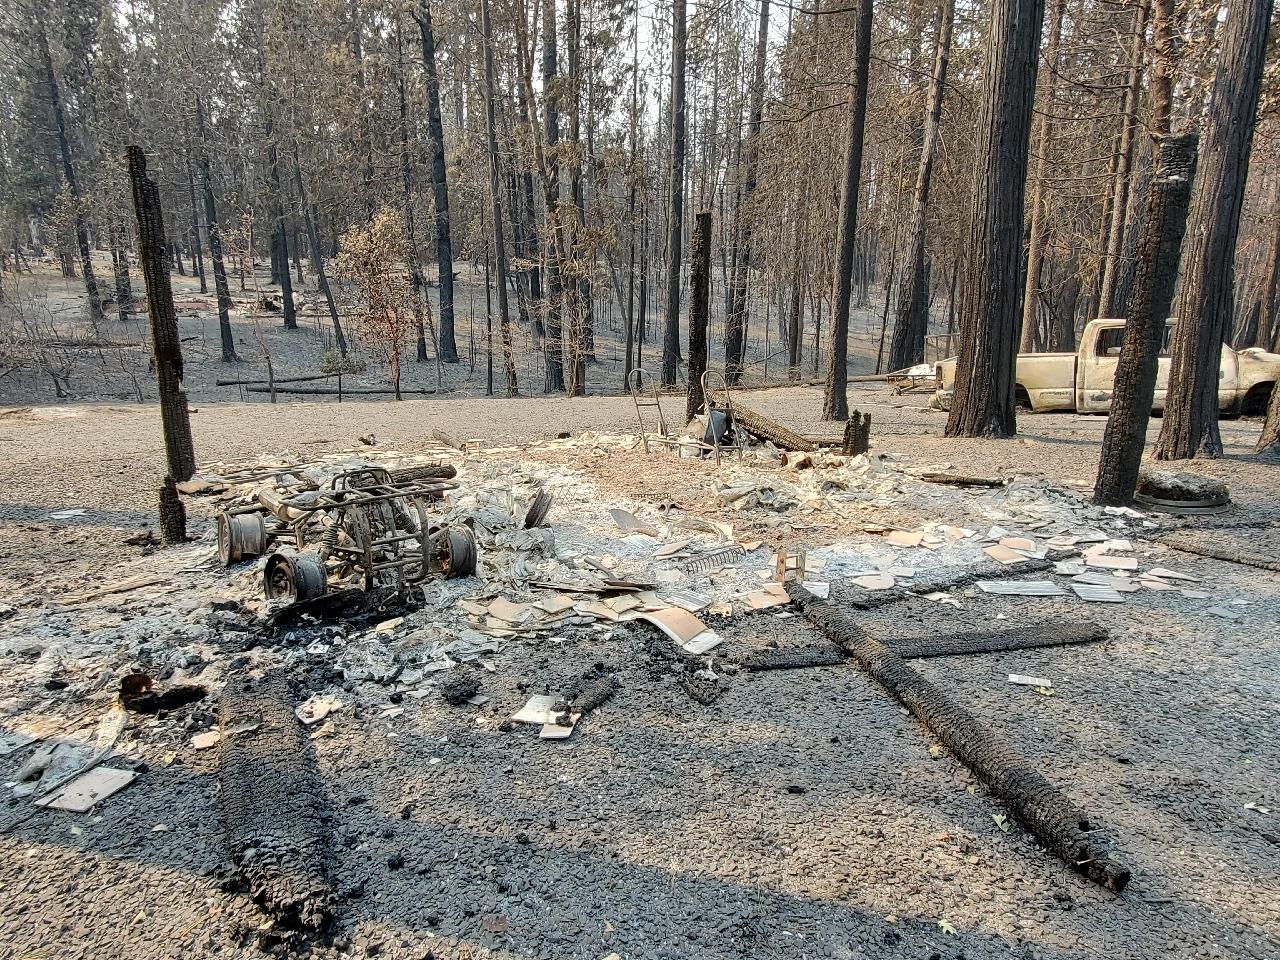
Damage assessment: destroyed